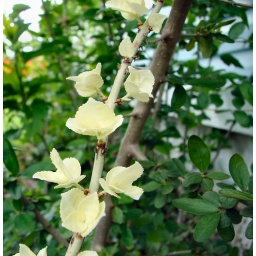
This little stem of white flowers is growing in the jungle outside our front door.